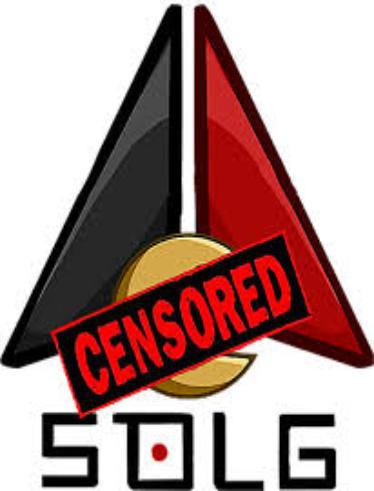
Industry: Transportation